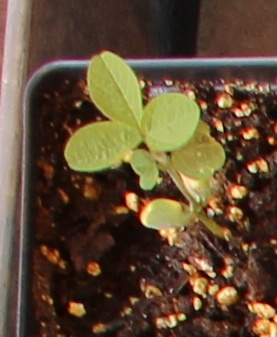
Label: Soybean